Gourd mouth organ

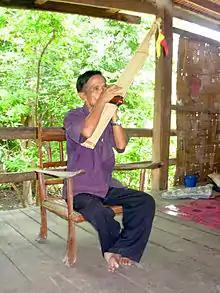
A Mangkong man plays khene in Laos

Type 1 is the most common and diverse one among the cultural minorities in mainland Southeast Asia. Type 2 is usually associated with classical performance and is very similar to Chinese "Sheng". Examples of type 3 can be the Vietnamese "M’buôt ," the Bangladeshi "Plung" and Thai-Lao "Khene" or "Khaen," whereas type 4 has close relation to "Hmong" people of southern China and adjacent countries. Type 3 "M’buôt" is found in "Truòng Son" Ranges of Vietnam, and in Champa, a similar instrument is called "rakle". "Khene" can be found at northeast Thai-Lao regions, and it is considered as national instrument in Laos. Today, "Khene" can be found in four sizes with six, fourteen, sixteen and eighteen pipes.